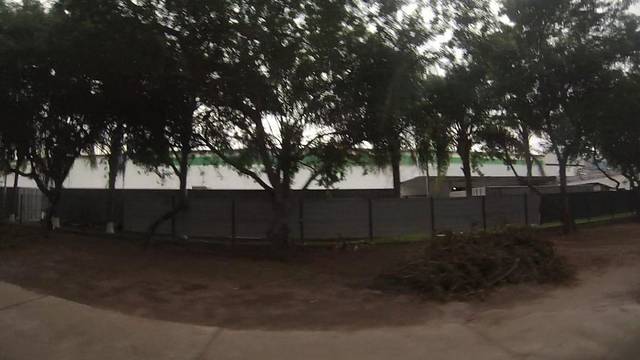
Region: Brazil
Coordinates: -22.995, -43.363